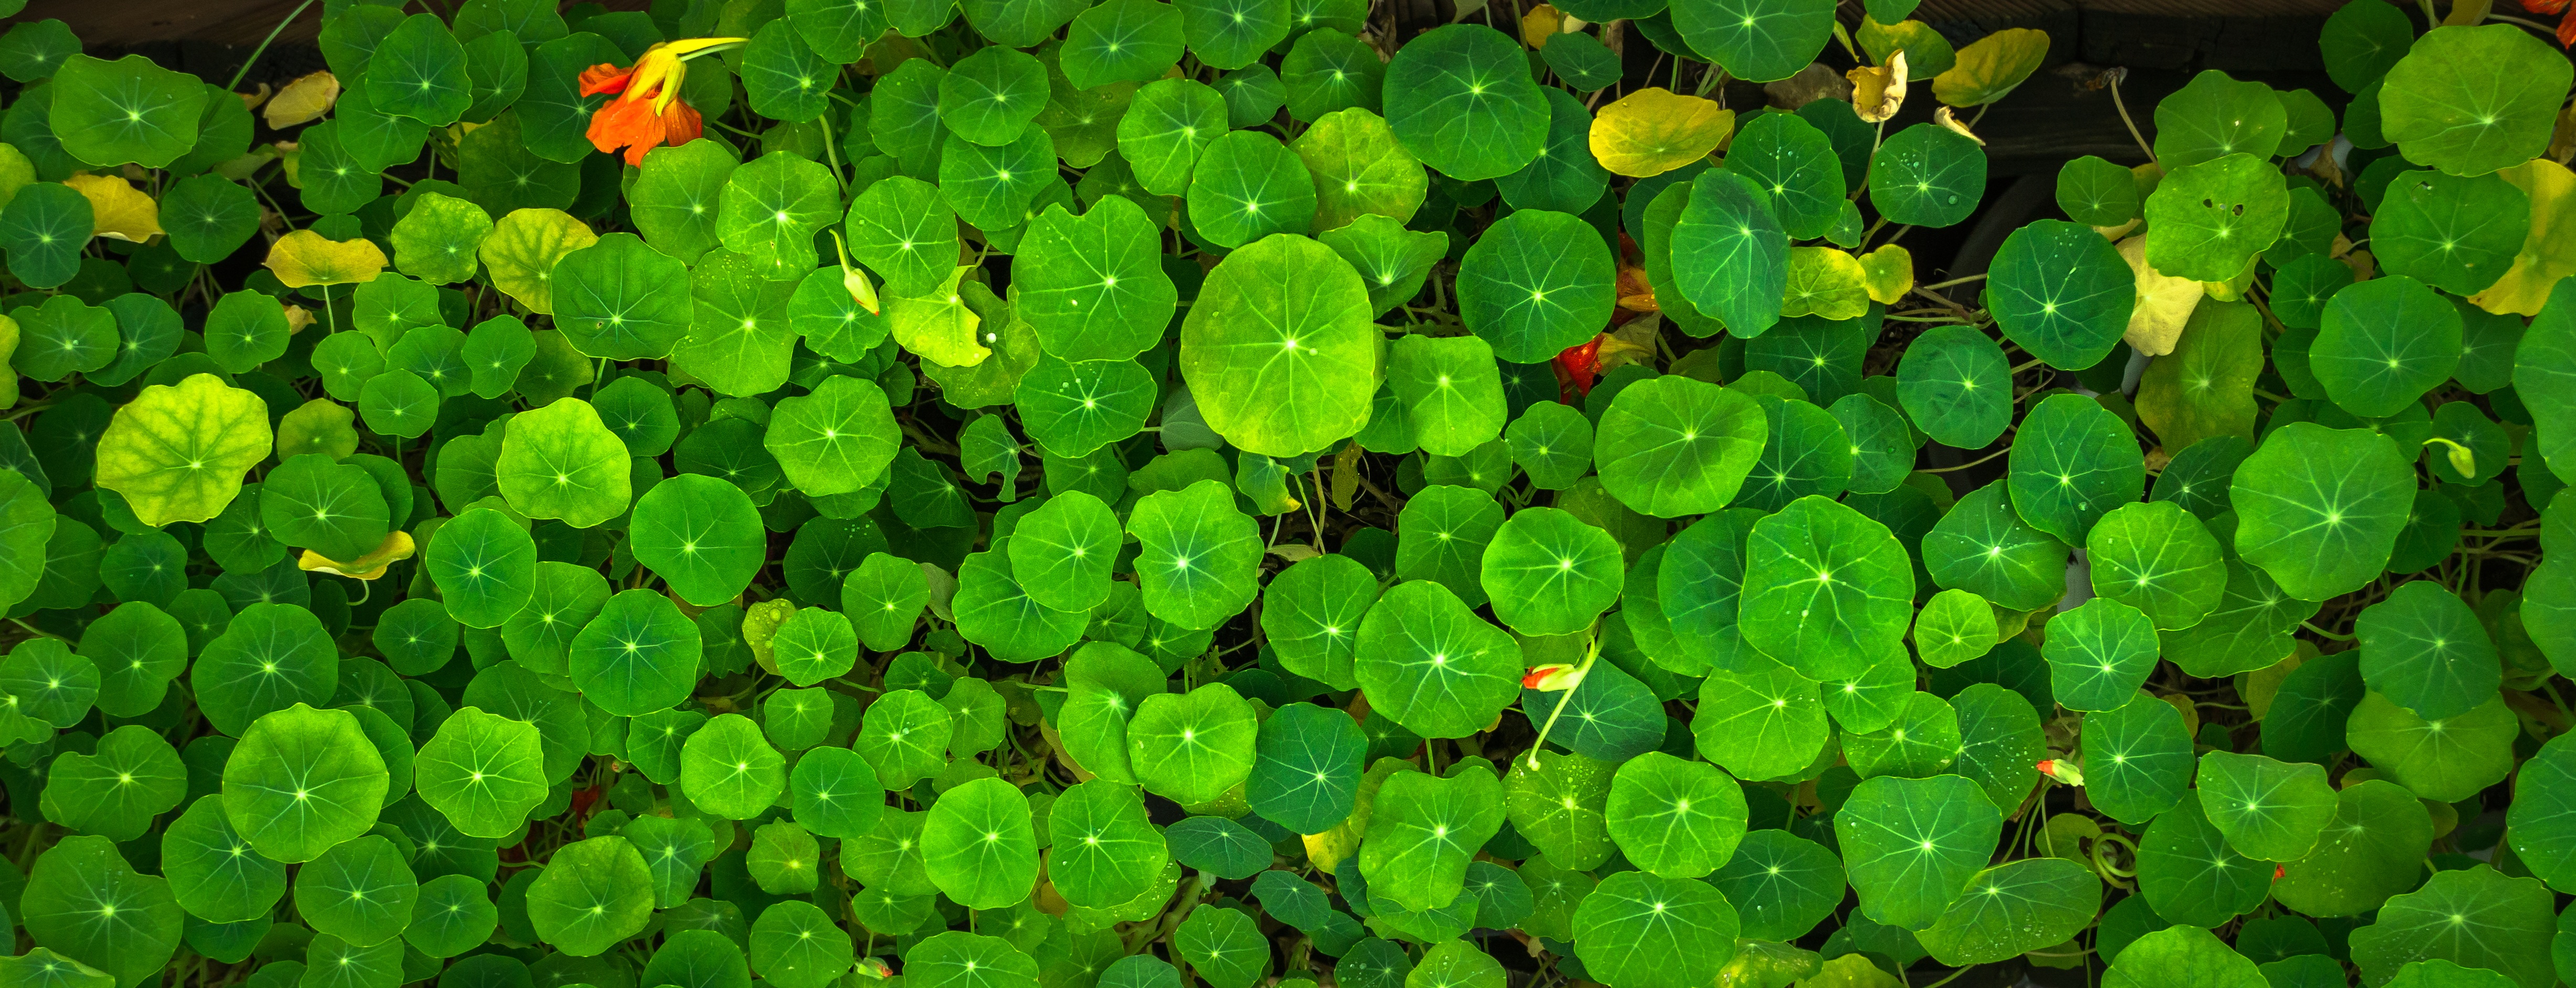
nature, grass, abstract, plant, leaf, flower, pattern, green, herb, circle, plants, clover, background, usd, the leaves, flowering plant, state of the union, gregarious, hwalyeob, annual plant, land plant, centella, trifolieae